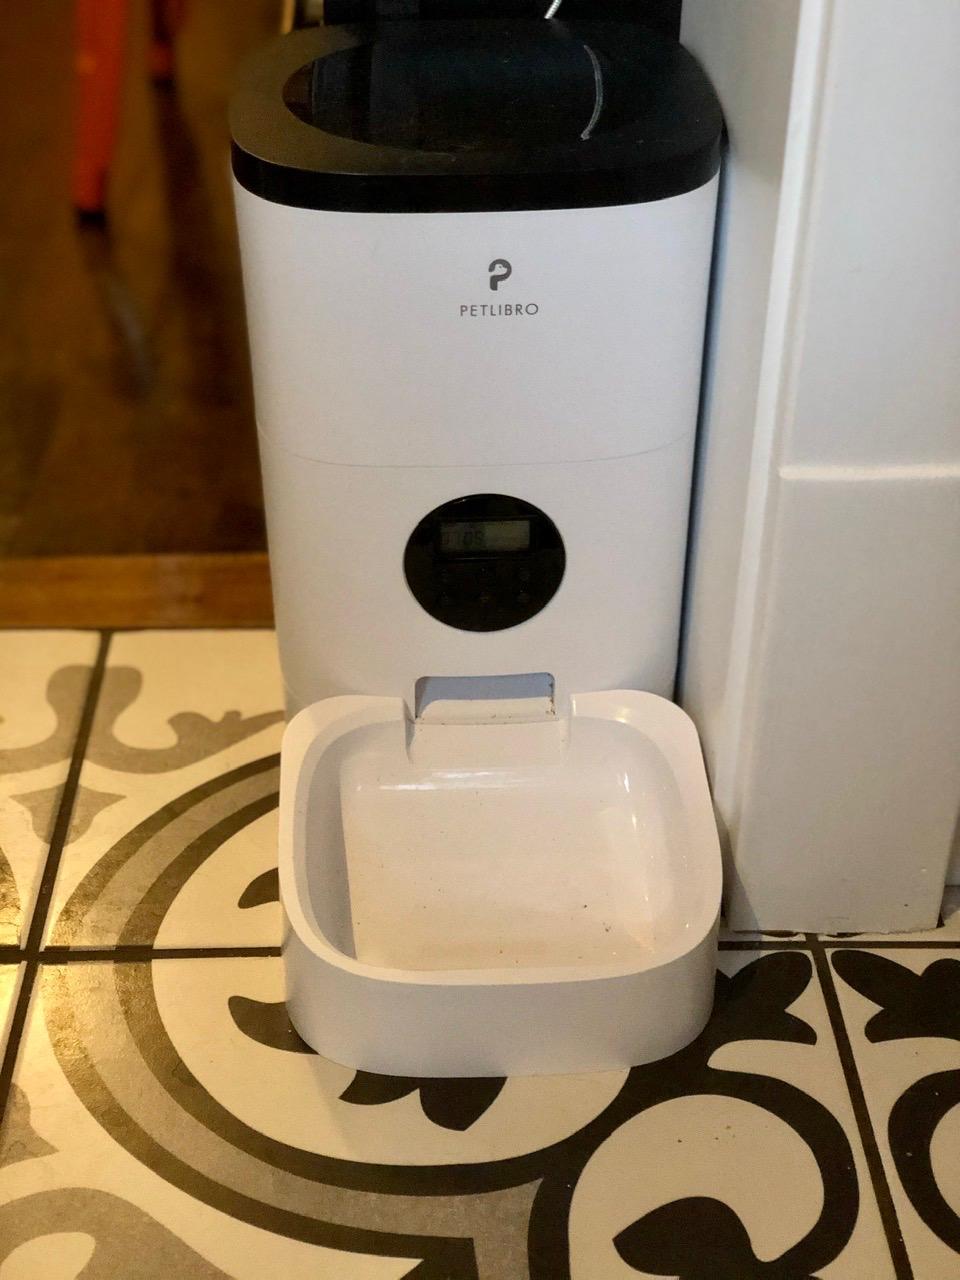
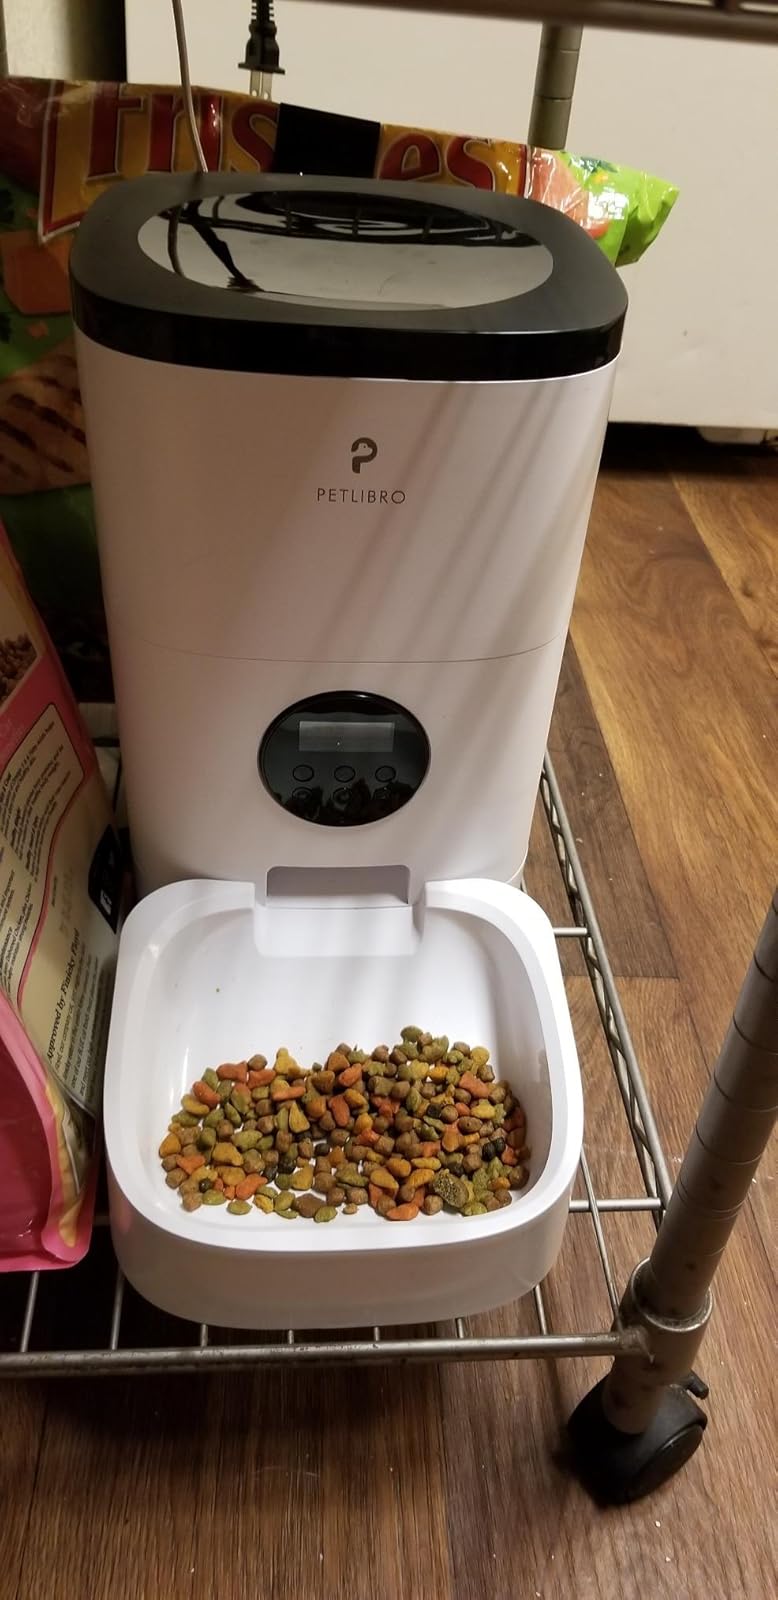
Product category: items_feeder
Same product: yes